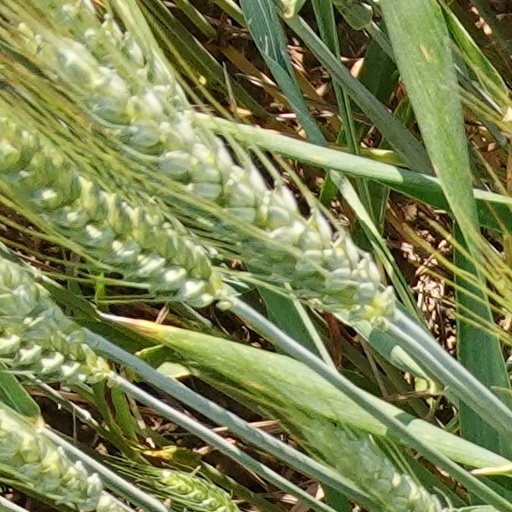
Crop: wheat